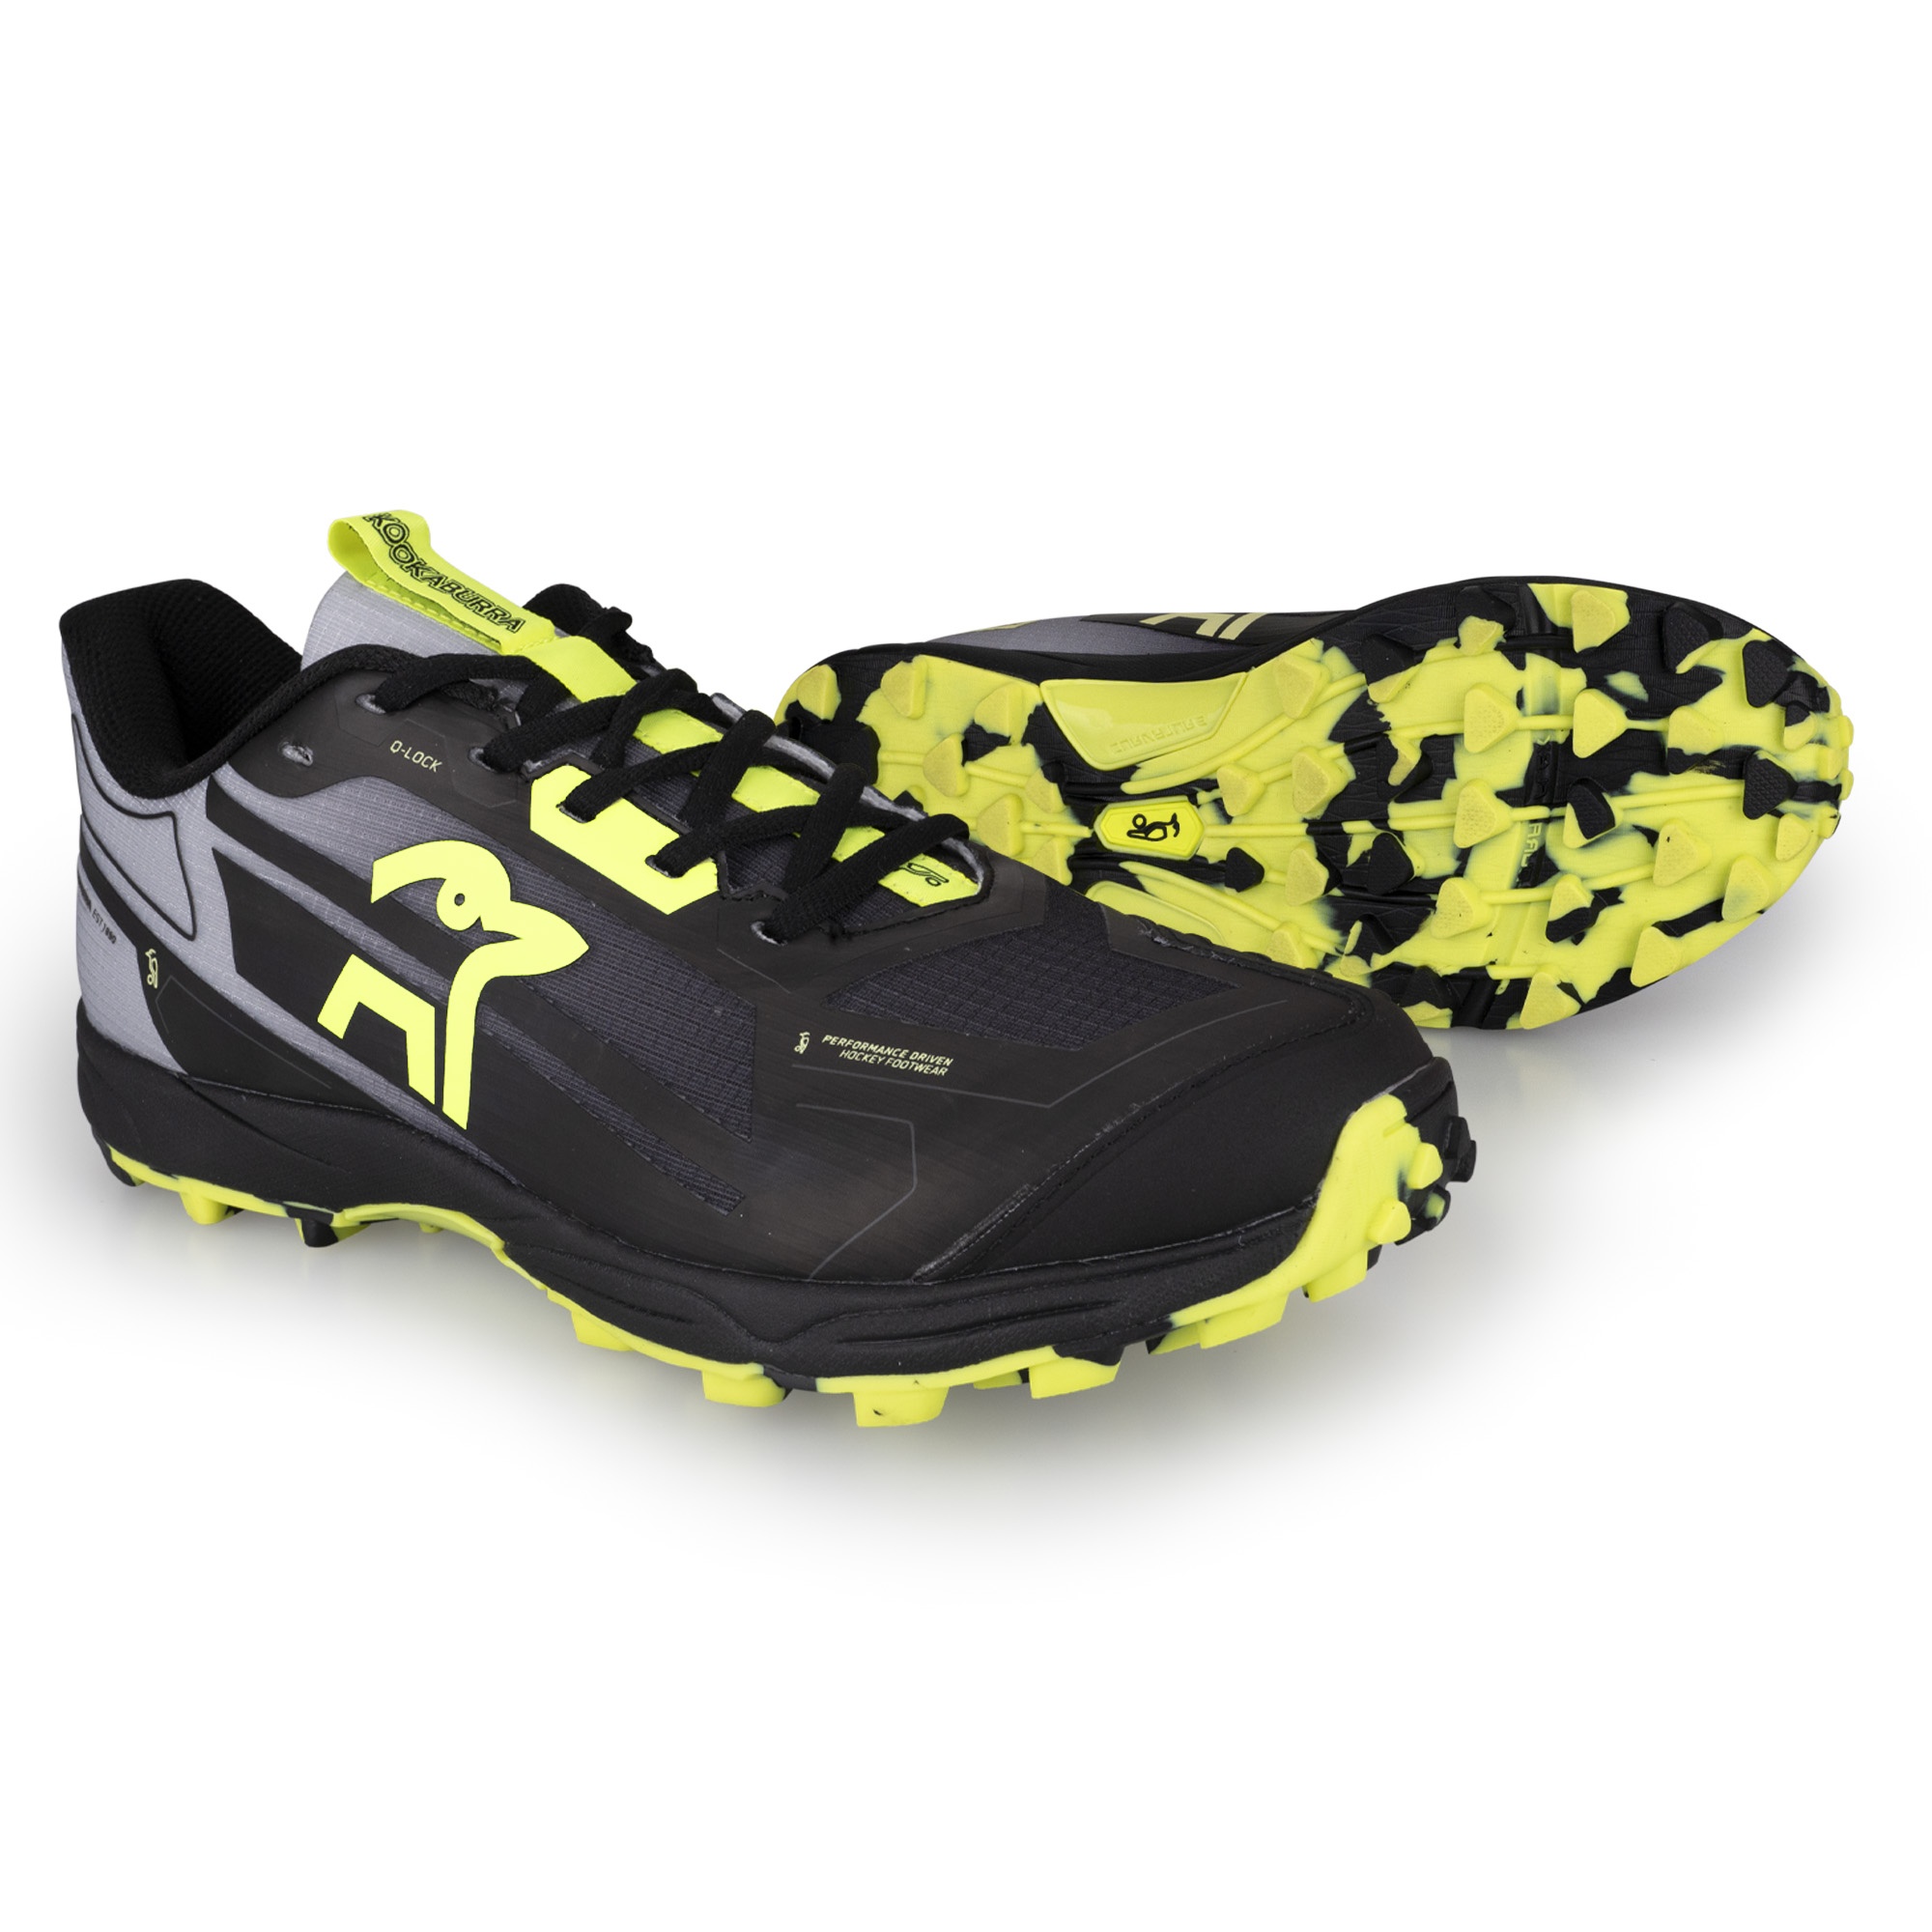
Kookaburra Rogue Hockey Shoe
KOOKABURRA ROGUE HOCKEY SHOE – Explosive Comfort with Hardcore Durability The Kookaburra Rogue Hockey Shoe is built for athletes who demand both comfort and toughness. Featuring an acclaimed hockey-specific outsole , it delivers exceptional traction on synthetic turf, giving you the confidence to cut, sprint, and stop with control. Powered by ETPU ‘Spring’ Foam , the Rogue offers explosive energy return, while a 2-layer upper ensures enhanced fit and structural integrity. An advanced EVA midsole absorbs shock with every stride, and a stitched toe section boosts durability during intense play. Hockey-Specific Outsole – Outstanding grip for quick direction changes. ETPU Spring Foam – Superior energy return and cushioning. Dual-Layer Upper – Improved fit, strength, and foot lockdown. Shock-Absorbing EVA Midsole – Reduces impact during hard running. Perforated Insole & Stitched Toe – Extra comfort and long-lasting wear. Sizes: UK 3–12 (Junior 3–6 | Senior 7–12). Whether you're breaking through the defence or covering every inch of turf, the Rogue delivers next-level support and explosive performance.
Brand: Kookaburra
Category: Sporting Goods > Athletics > Field Hockey & Lacrosse > Field Hockey & Lacrosse Shoes